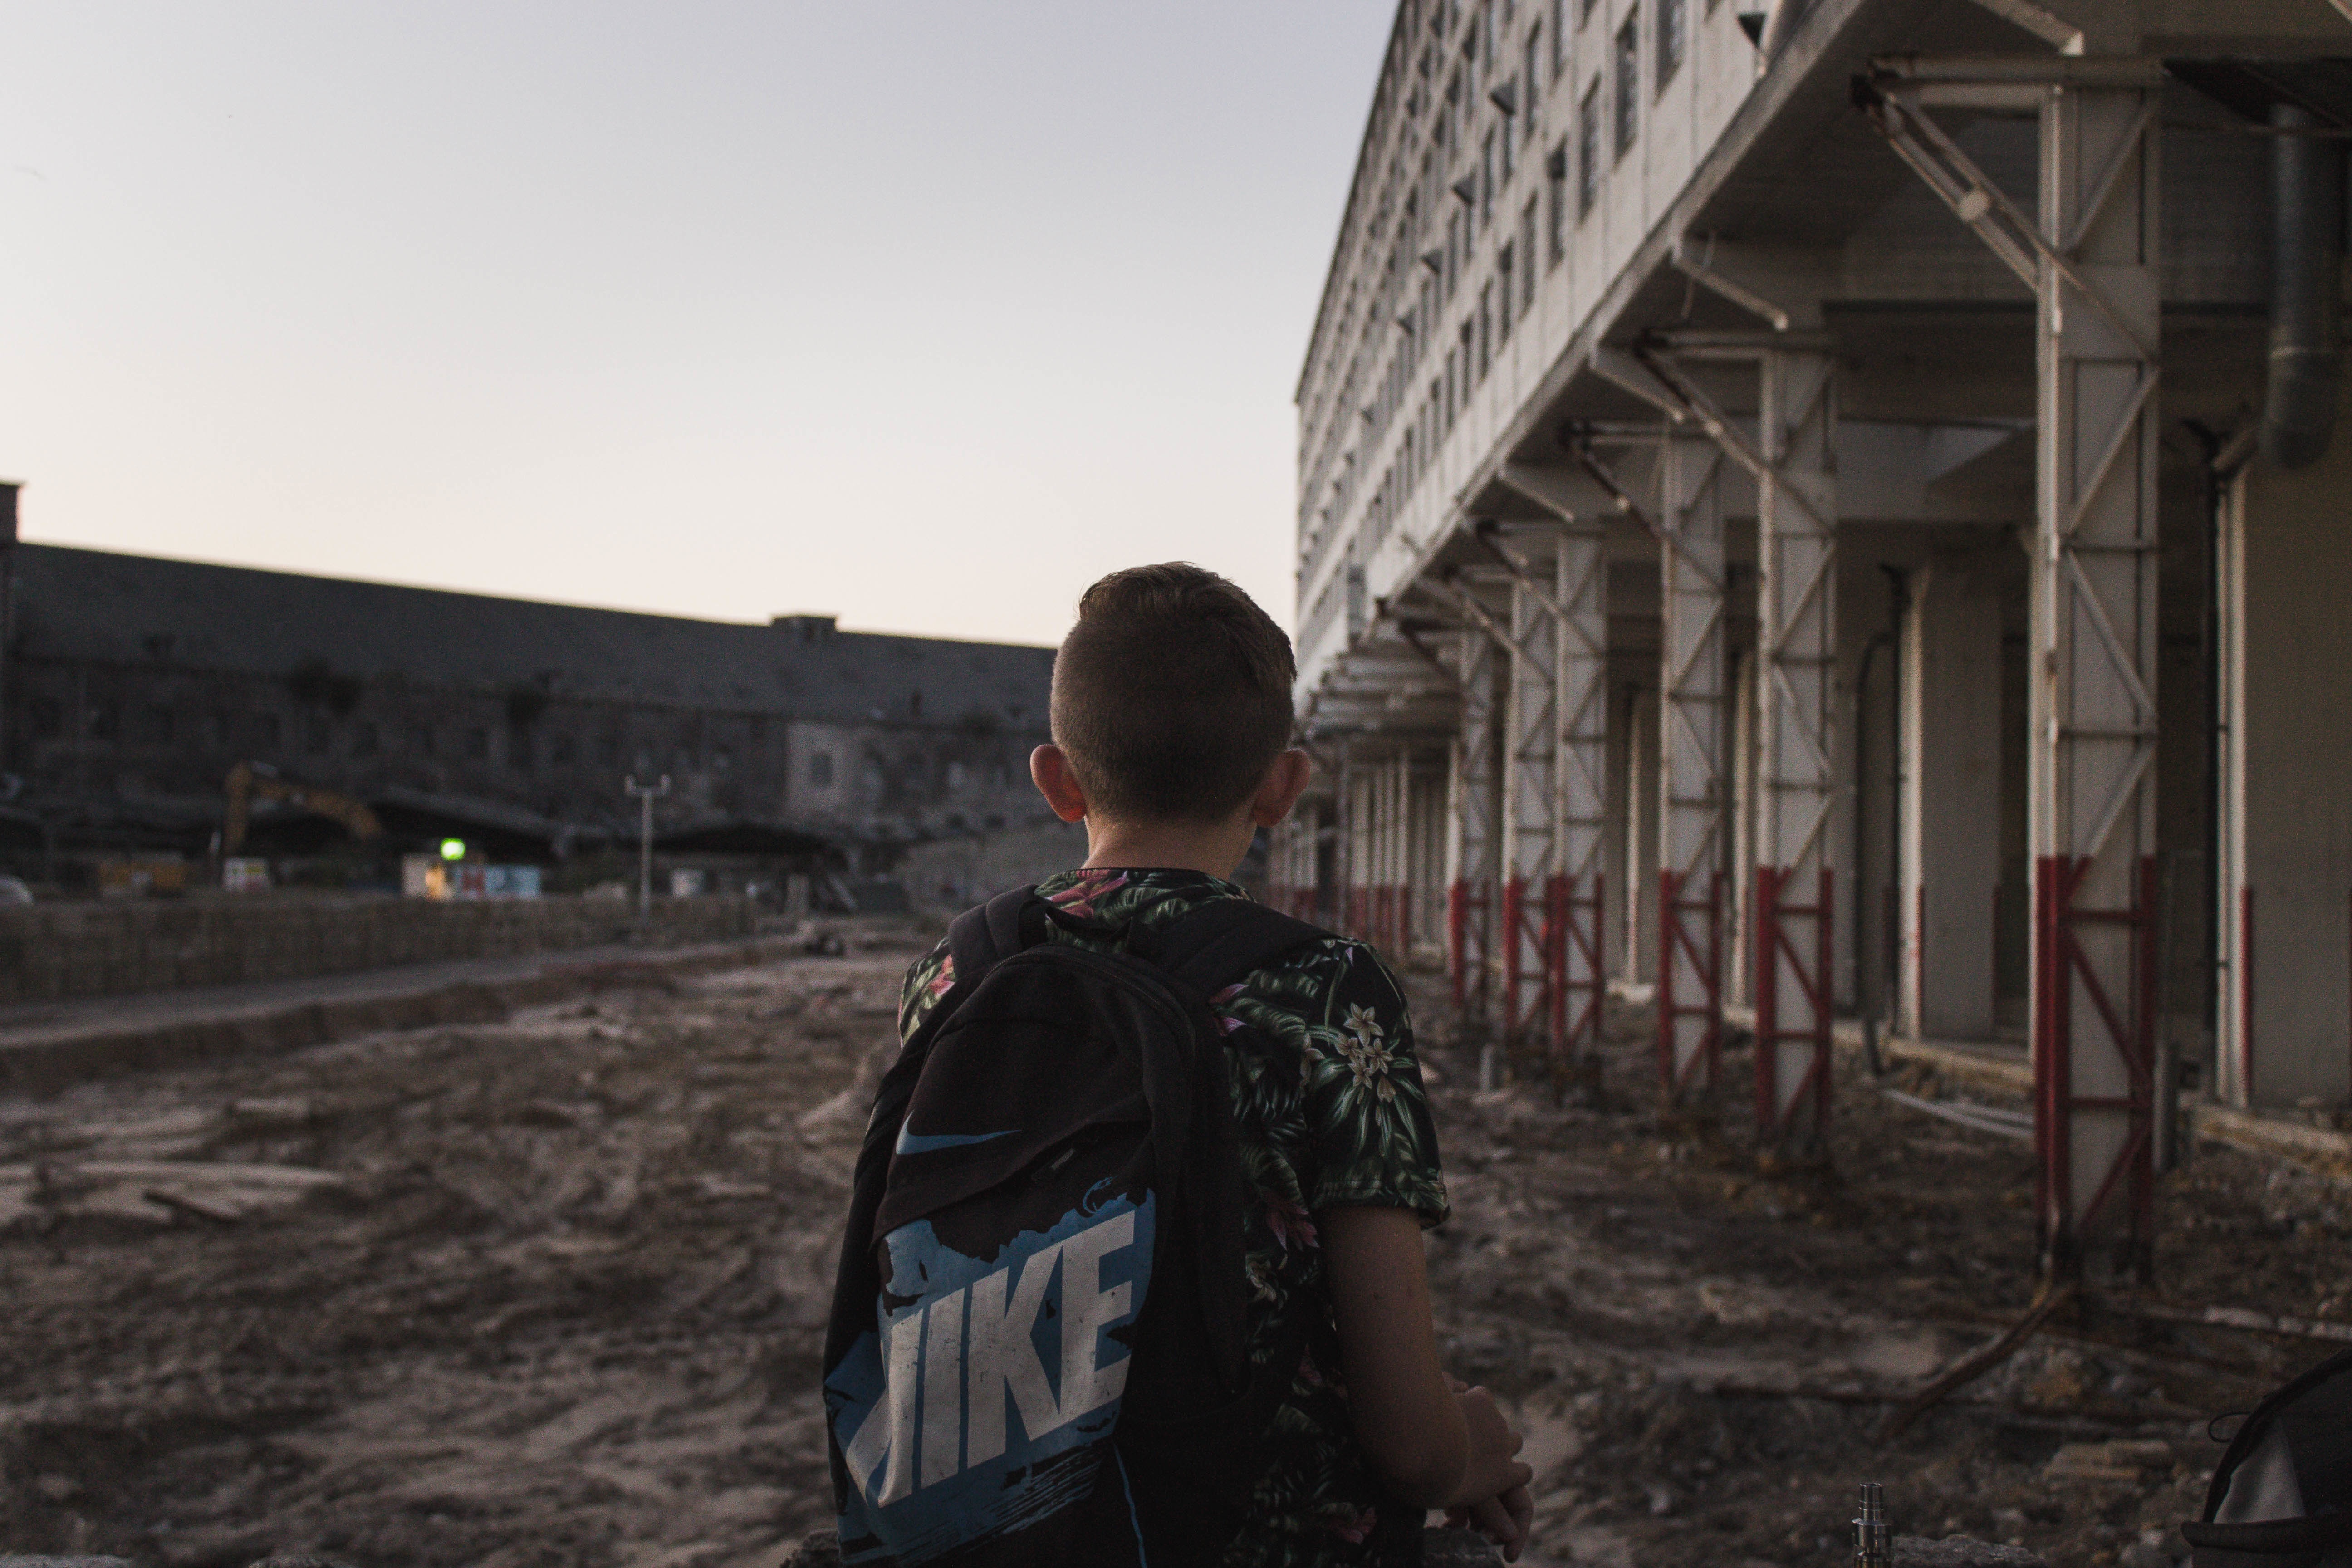
soldier, screenshot, pc game